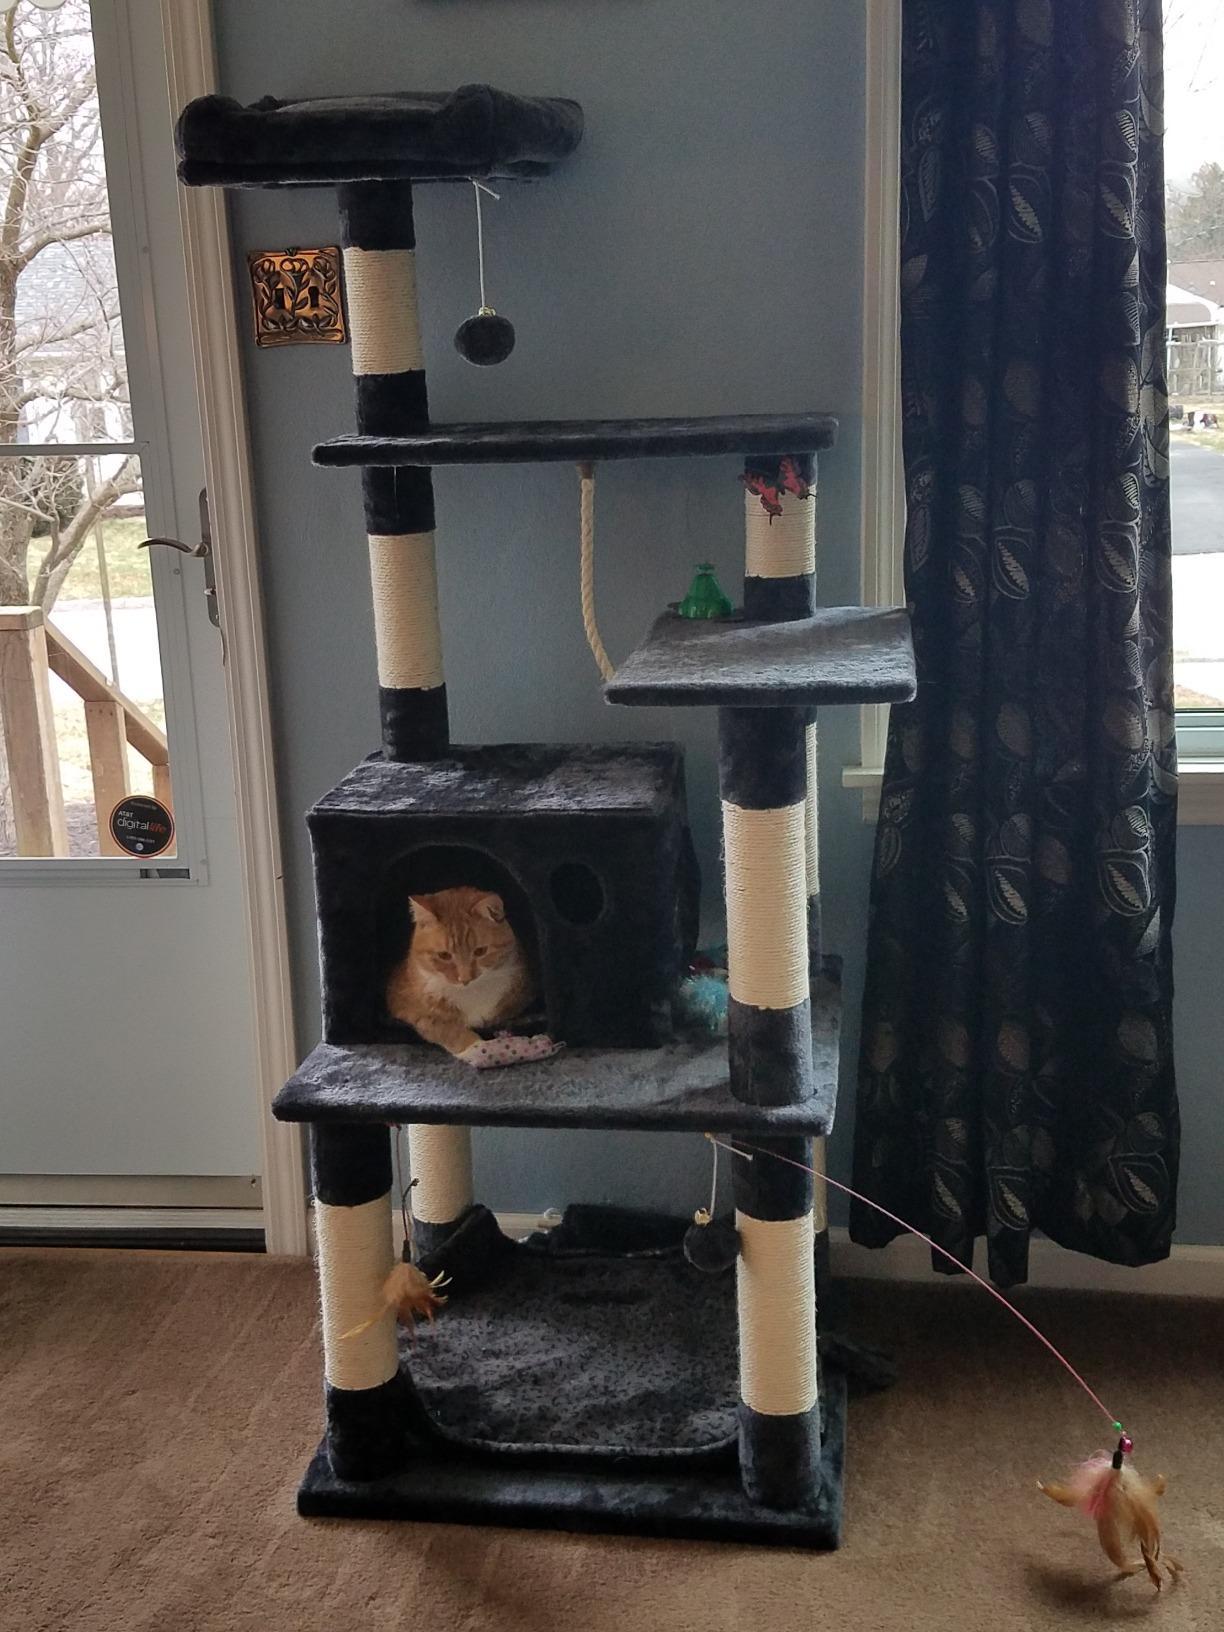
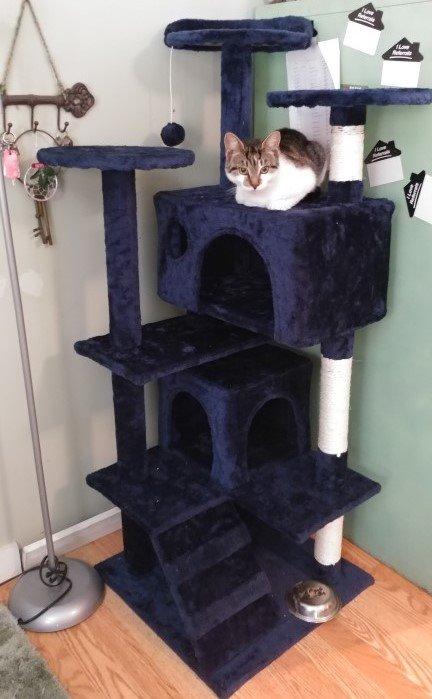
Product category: items_cat tree
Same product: no